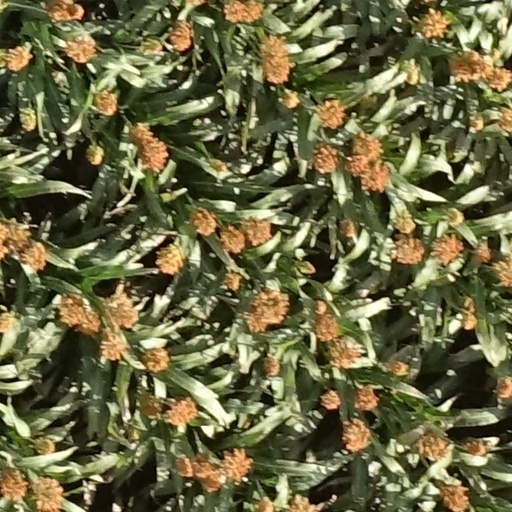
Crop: sorghum